Georgi Tigiyev

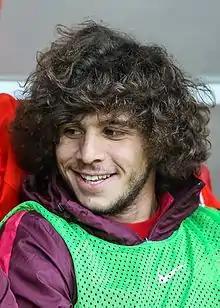
Tigiyev with Spartak Moscow in 2017

Georgi Lvovich Tigiyev (born 26 May 1995) is a Russian former professional footballer who played as a left-back.